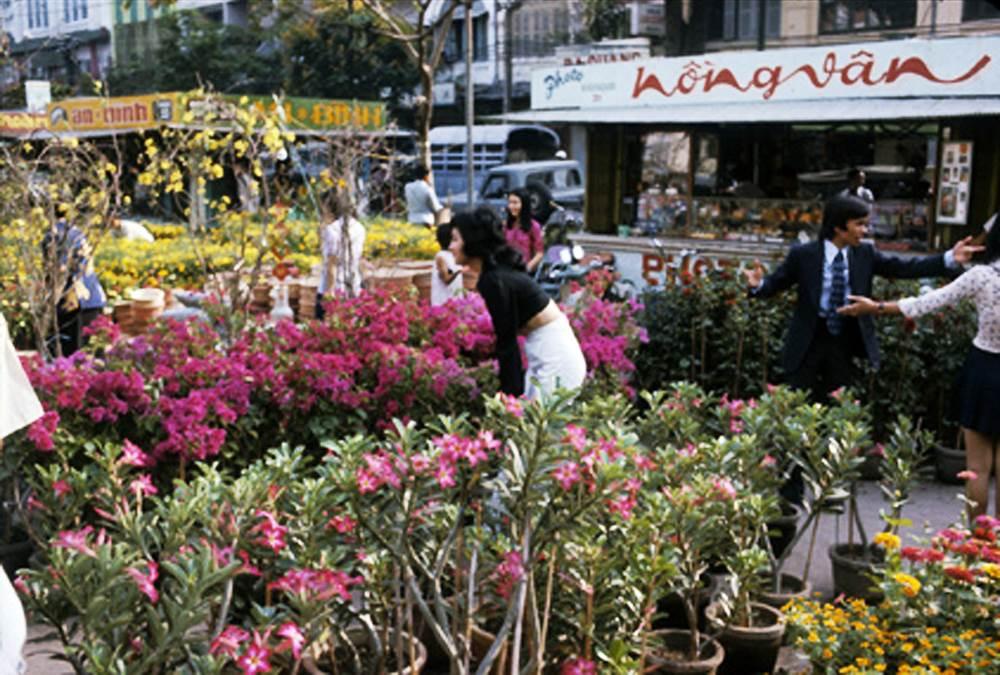
có một người phụ nữ mặc áo đen xuất hiện trong vườn hoa